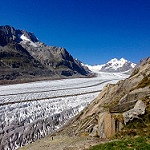
Scene: Outdoor